SS Conte Biancamano

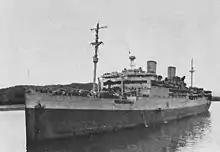
SS "Conte Biancamano" as USS "Hermitage" (AP-54)

At the start of the Second World War, she sought refuge in the Panamanian port of Cristóbal, where she was moored. In December 1941, with the entry of the United States into the war, she was seized by the United States. She was converted to a transport by Cramp Shipbuilding of Philadelphia; and commissioned 14 August 1942. The ship could accommodate up to seven thousand men following its conversion. The ship was armed with one 127/38mm gun and six 76/50mm guns.